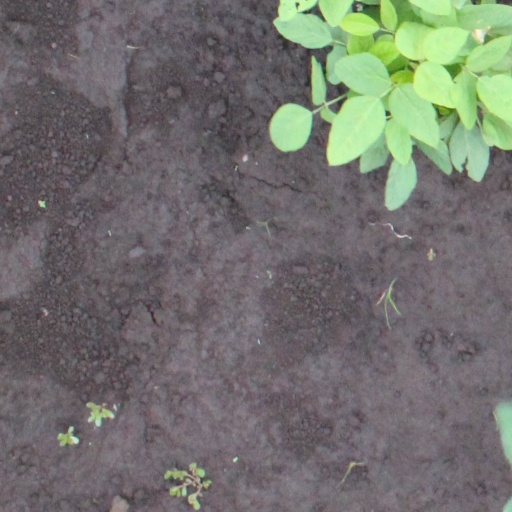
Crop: soybean